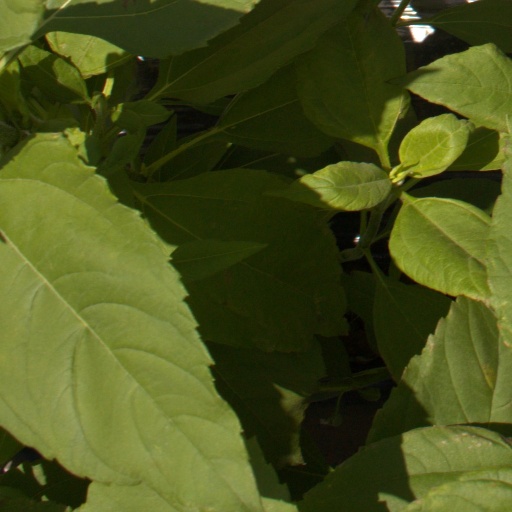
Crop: Jerusalem artichoke